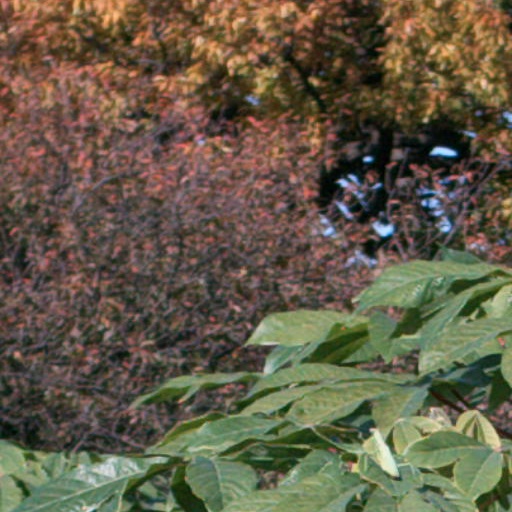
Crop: cassava